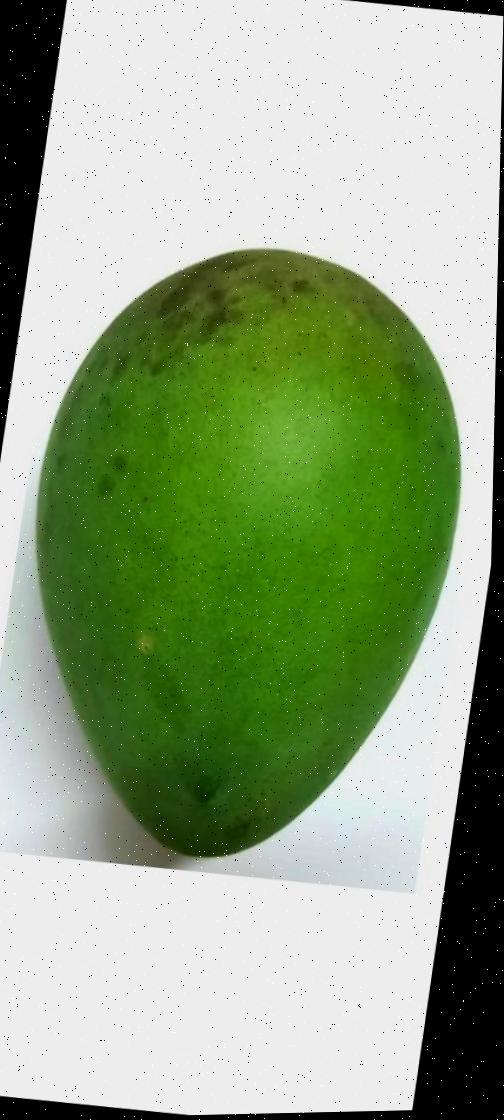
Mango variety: Harivanga